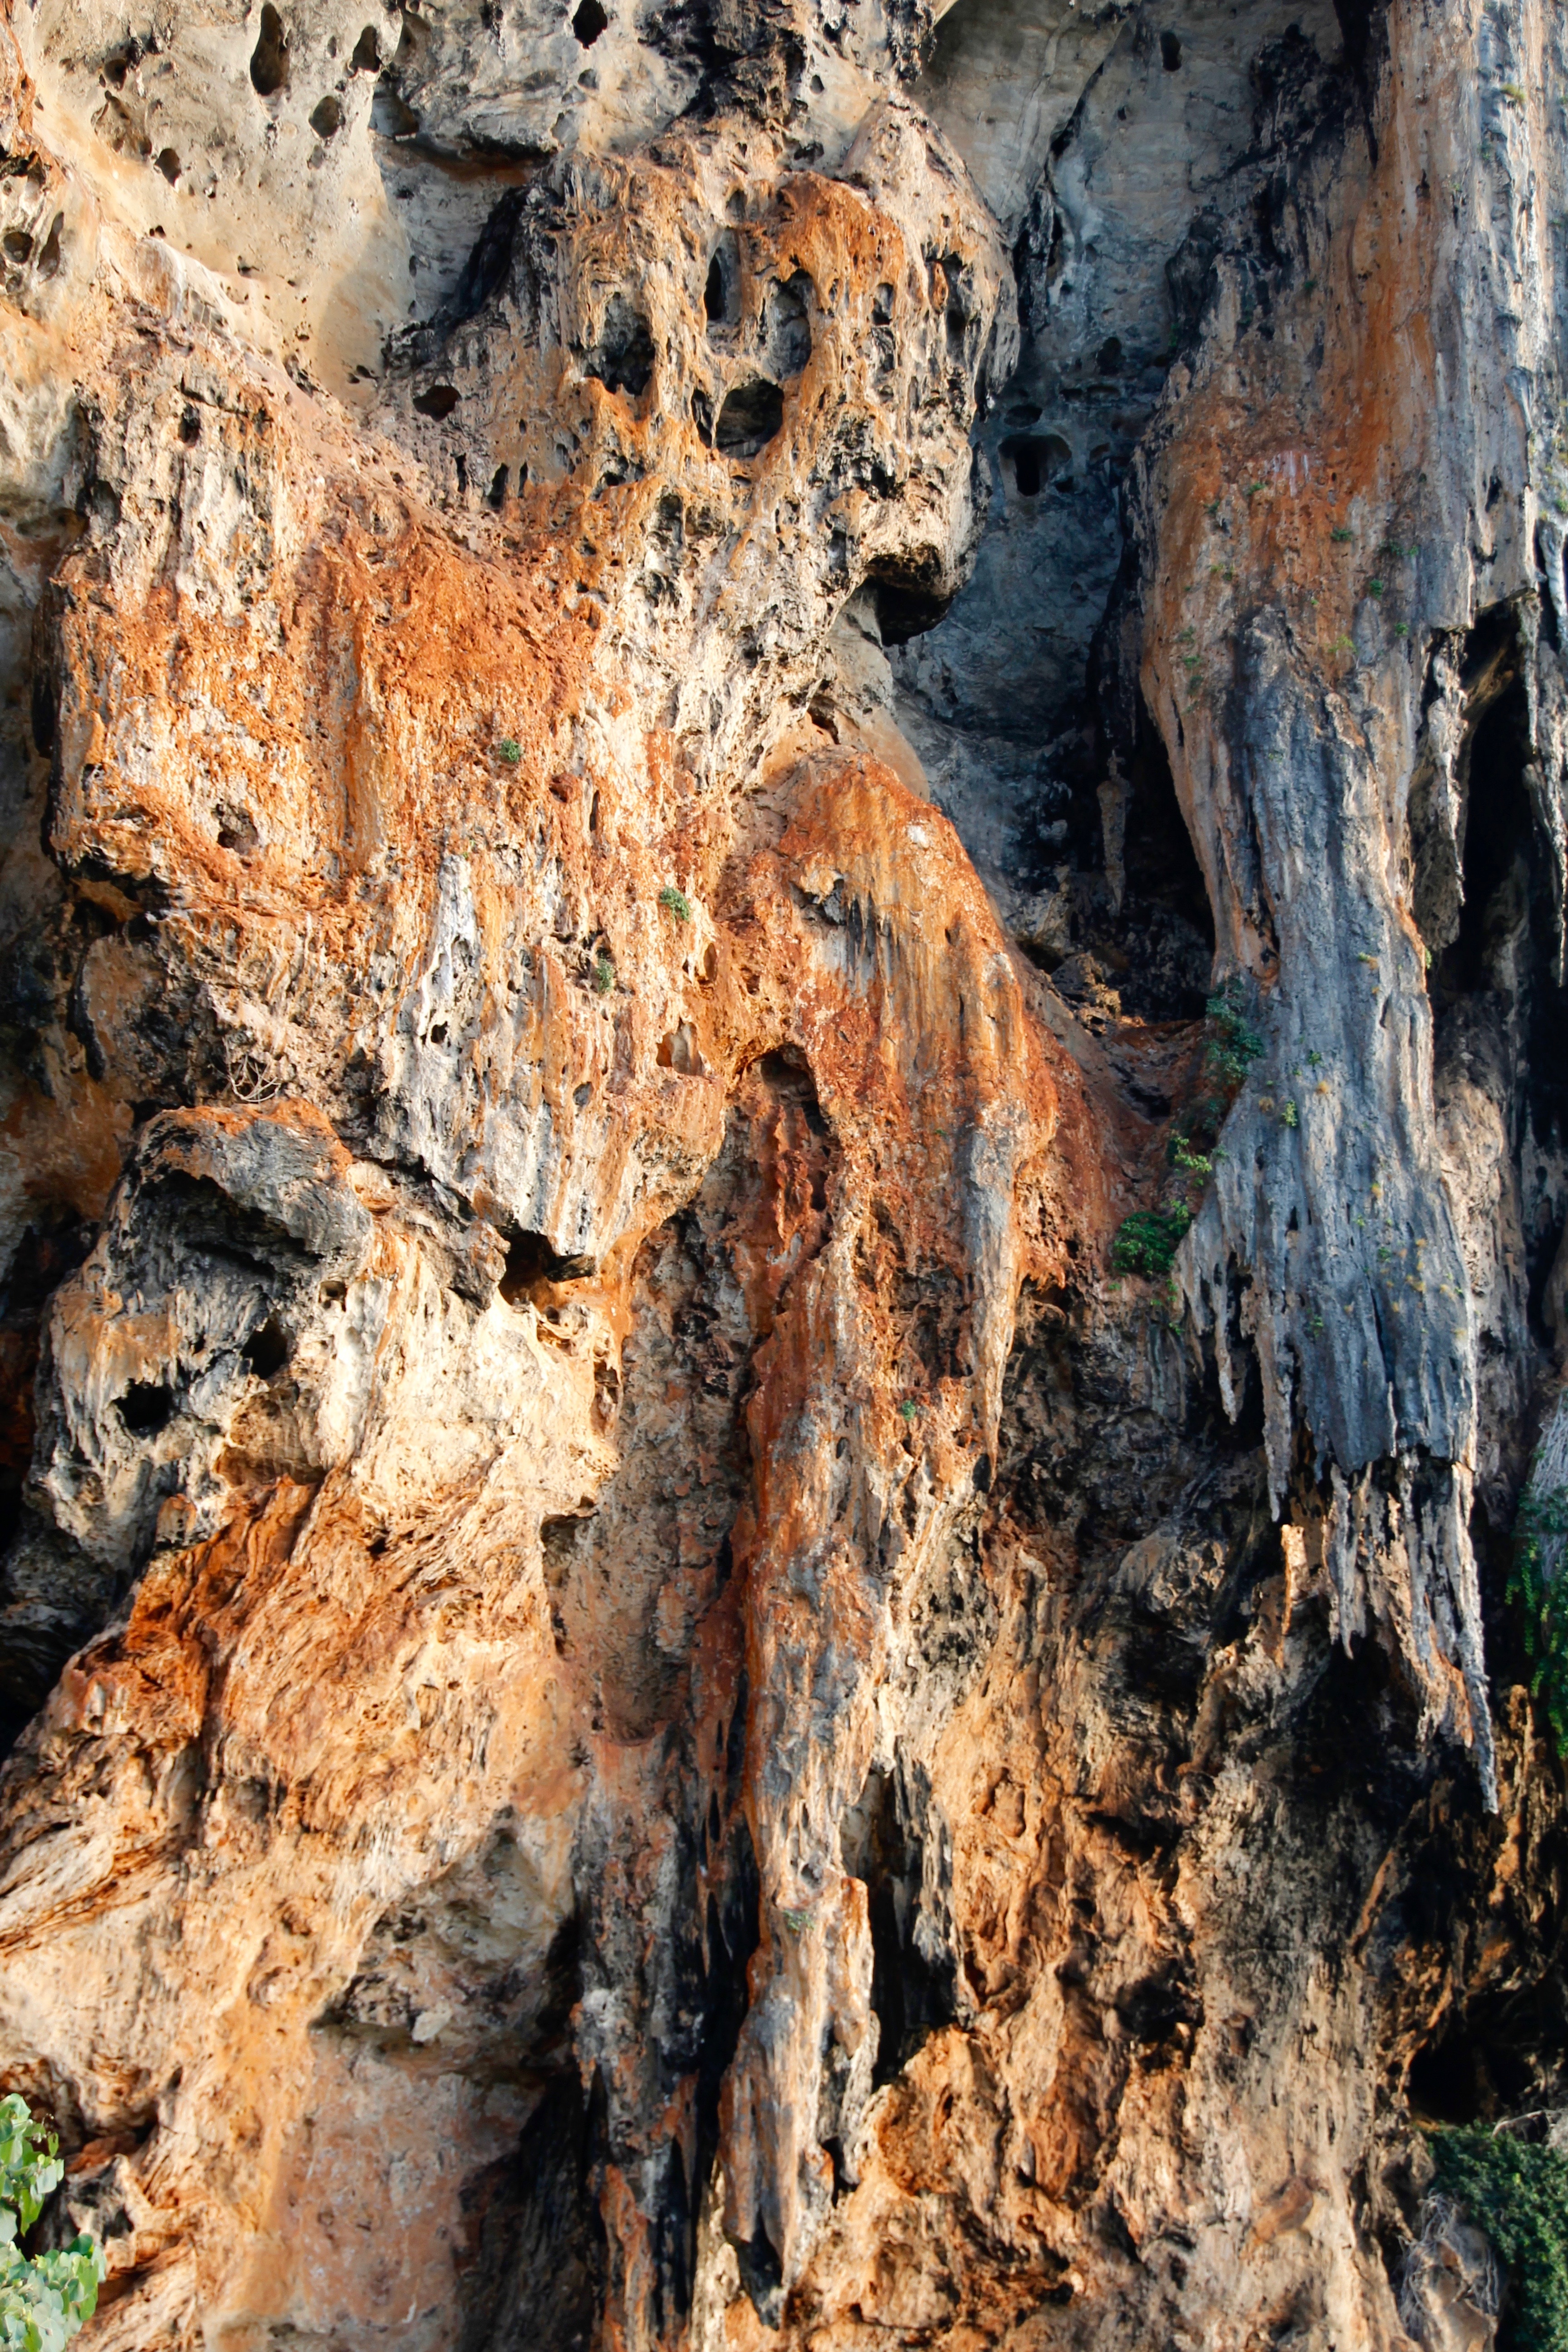
coast, tree, nature, rock, wood, trunk, formation, idyllic, cave, column, island, asia, terrain, material, thailand, rocks, geology, natural stones, railey beach, geographical feature, woody plant